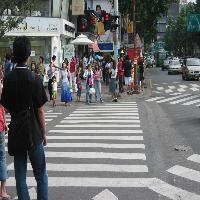
Weather: cloudy or overcast